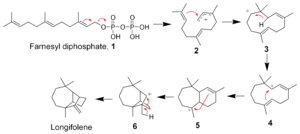
Le longifolène est un composé chimique, un hydrocarbure huileux présent notamment dans la résine de certains pins. Il tire d'ailleurs son nom de l'espèce à partir de laquelle il a été isolé, Pinus longifolia.